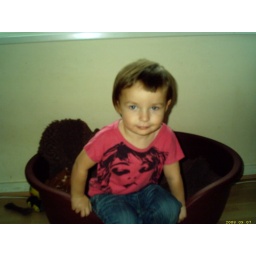
brooke in dog bed